Spanish reconquest of Santo Domingo

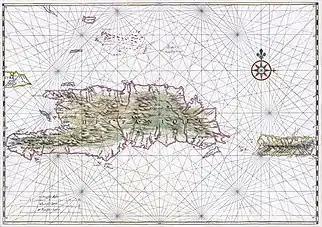
Map of Hispaniola and Puerto Rico

The Spanish reconquest of Santo Domingo (Spanish: "Reconquista Española de Santo Domingo") was a successful revolt against French rule in the Captaincy General of Santo Domingo which lasted from November 7, 1808, to July 9, 1809. In 1808, following Napoleon's invasion of Spain, the "criollos" of Santo Domingo revolted against the French, which caught the attention of British forces engaged in the Caribbean campaign of 1803–1810. The revolt culminated in 1809 with a return to the Spanish colonial rule for a period commonly termed España Boba.